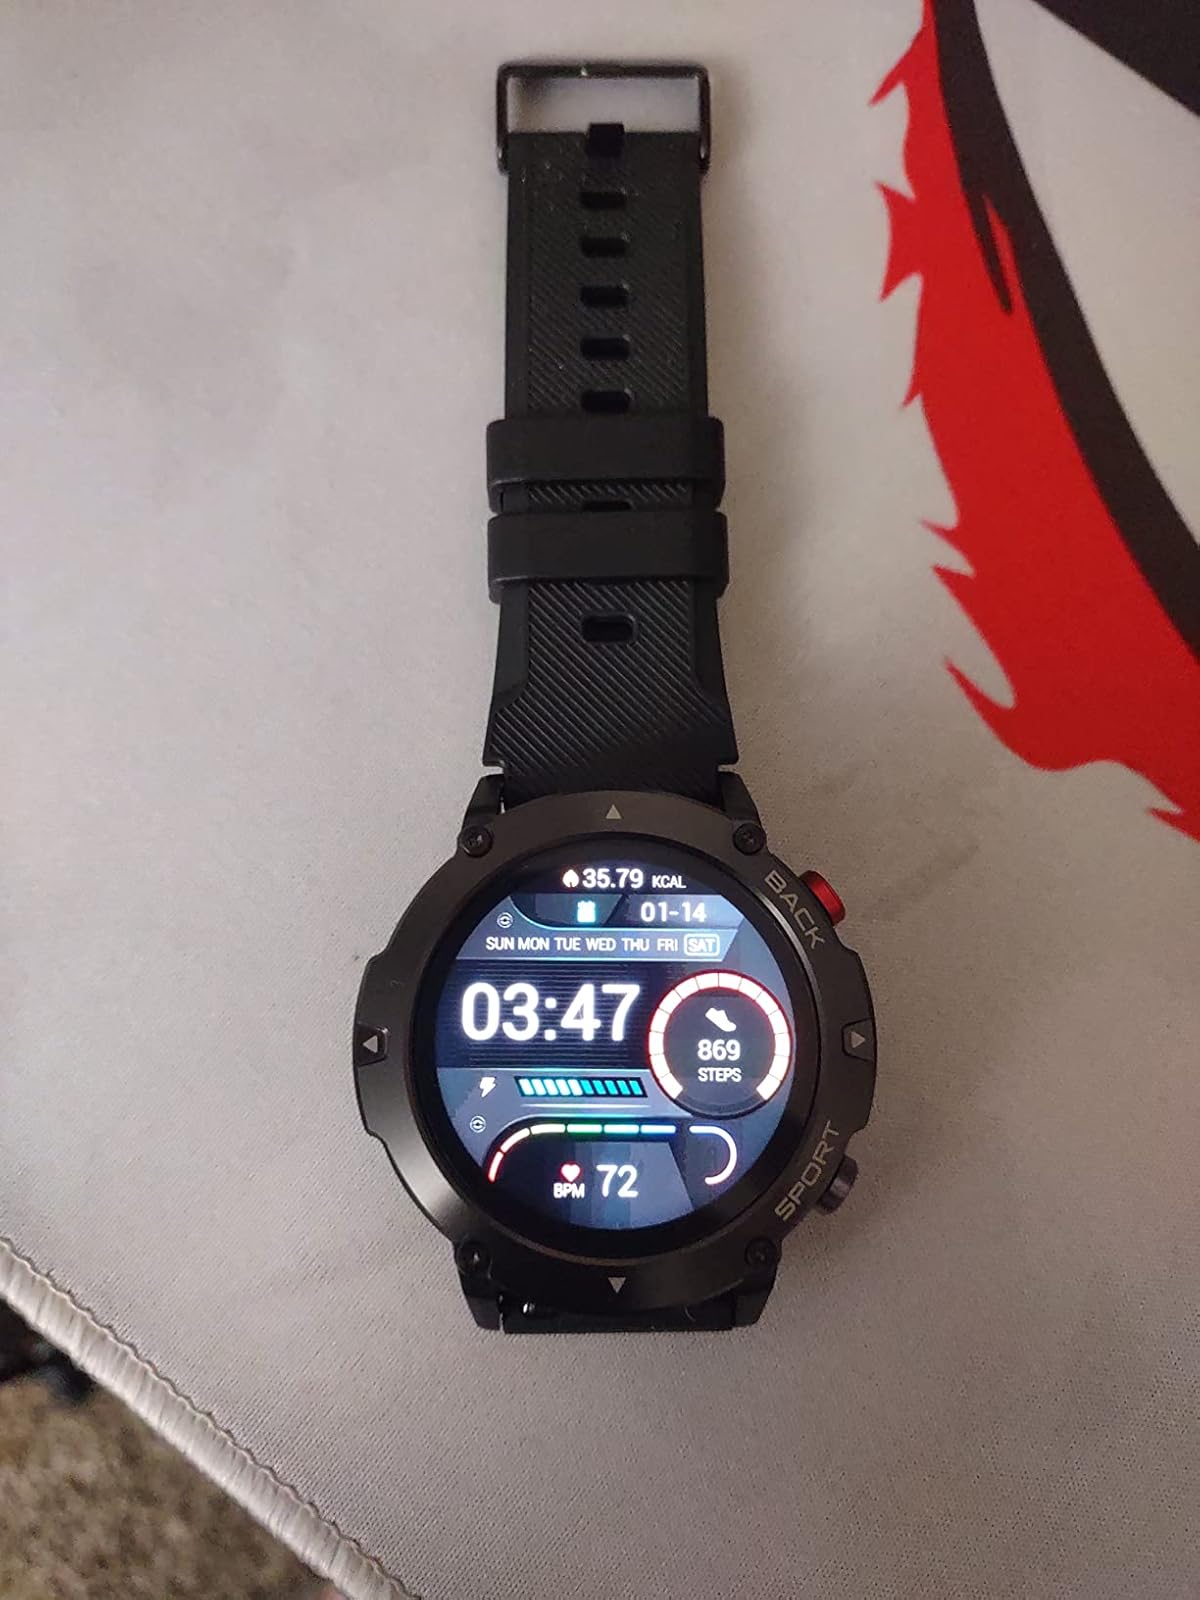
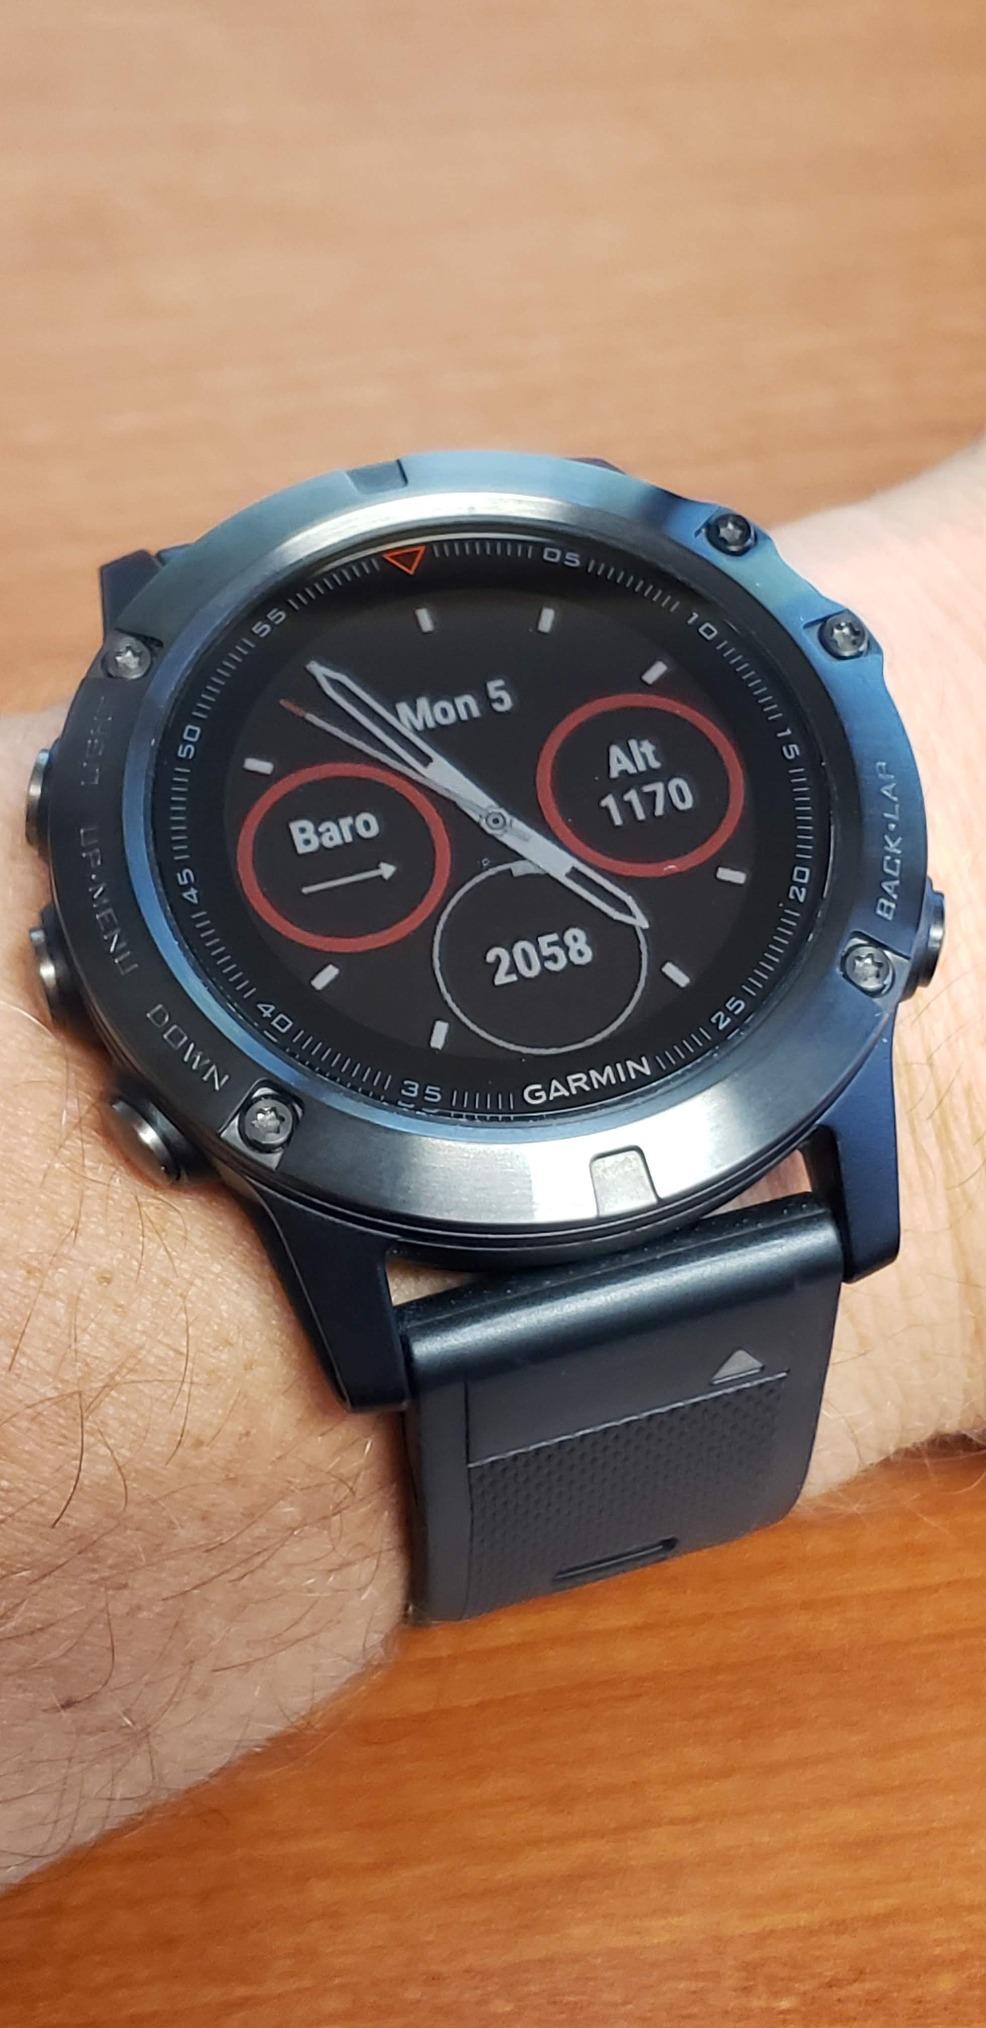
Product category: smartwatch
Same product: no